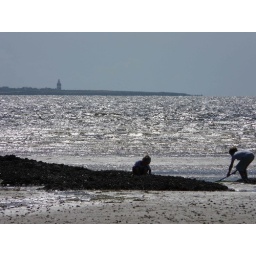
Children playing on the silver blue Strand in Duncannon, Co. Wexford, Ireland, with Hook Lighthouse in the distance.